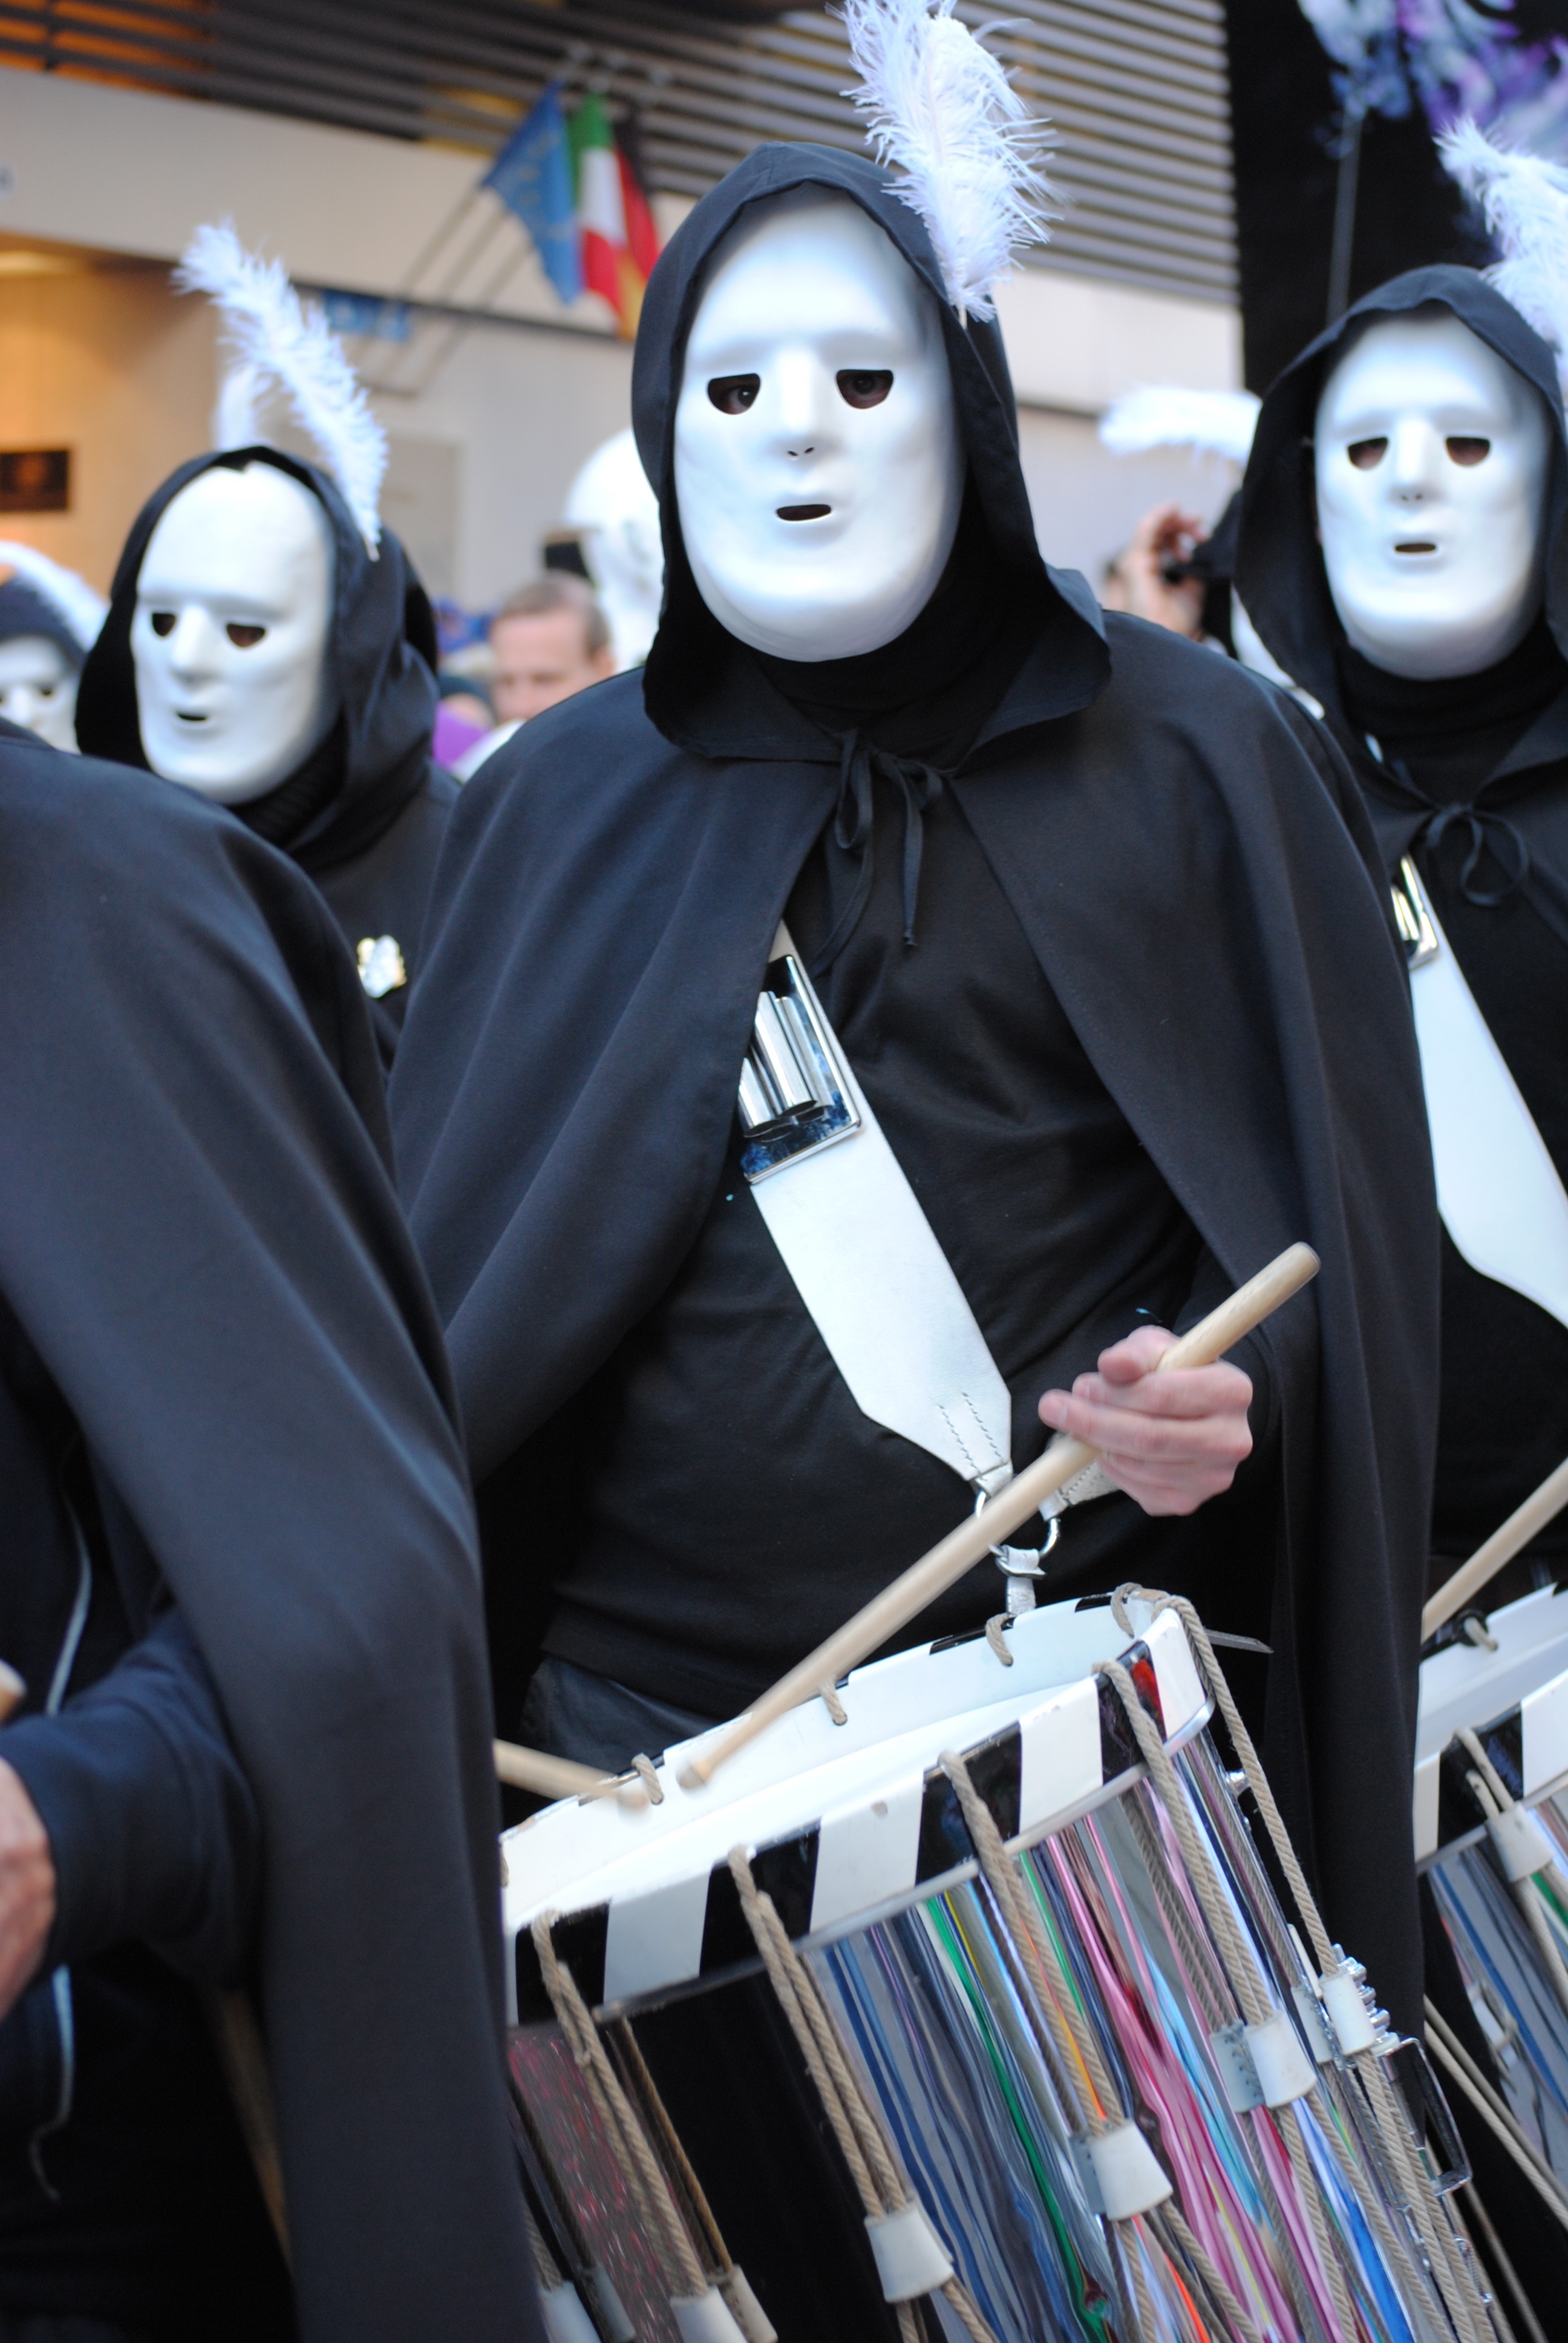
carnival, fashion, clothing, mask, glasses, costume, comics, convention, basler fasnacht 2015, tambour